Rodels-Realta railway station

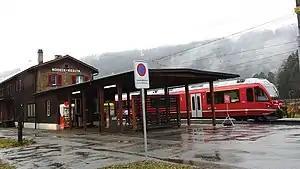
The station in 2018

Rodels-Realta railway station is a station in Cazis, Switzerland. It is located on the gauge Landquart–Thusis line of the Rhaetian Railway. It serves the villages of Rodels and Realta.